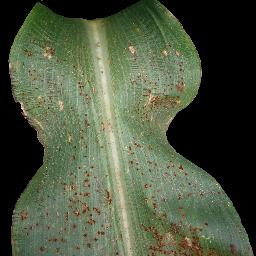
Label: Corn_(Maize)___Common_Rust